The Adventure of Iron Pussy

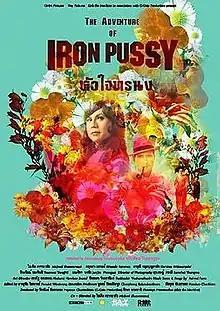
Thai theatrical poster

The Adventure of Iron Pussy is a 2003 Thai musical-action comedy film written and directed by Apichatpong Weerasethakul and Michael Shaowanasai and starring Shaowanasai as a crossdressing Thai secret agent whose alter ego is a gay male convenience clerk. A homage and parody of the 1970s Thai action films, musicals and melodramas, particularly those that starred Mitr Chaibancha and Petchara Chaowarat, the film premiered at the 2003 Tokyo International Film Festival and has also played at the Berlin Film Festival, the International Film Festival Rotterdam and other festivals. It is a cult film and has screened at several gay and lesbian film festivals as well.